Ani

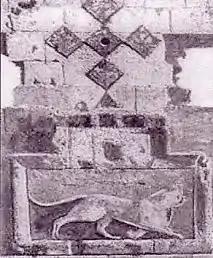
Bas-relief of a leopard with a cross above it from the gates of Ani, believed to be the symbol of the city or of the Bagratuni dynasty.

The Bagratuni dynasty patronised some of the most notable works of art and architecture in Armenia's history, one of which being the Cathedral of Ani. The leader of the Bagratid dynasty, Ashot "Msaker" (Ashot the Meateater) (806–827) was given the title of "ishkhan" (prince) of Armenia by the Caliphate in 804. The Bagratunis had their first capital at Bagaran, some south of Ani, before moving it to Shirakavan, some northeast of Ani, and then transferring it to Kars in the year 929. In 961, king Ashot III (953–77) transferred the capital from Kars to Ani. Ani expanded rapidly during the reign of King Smbat II (977–89). In 992 the Armenian Catholicosate moved its seat to Ani. In the 10th century the population was perhaps 50,000–100,000. Scholars conventionally put the population of Ani at around 100,000. Lucy Der Manuelian noted that the figure, first reported by Matthew of Edessa, has been questioned by modern scholars, but Nikolai Marr, who excavated the site, noted that "most of the people probably lived just outside the walls." Hakob Manandyan noted that Ani's population was "unquestionably more than that of contemporary cities in Western Europe."